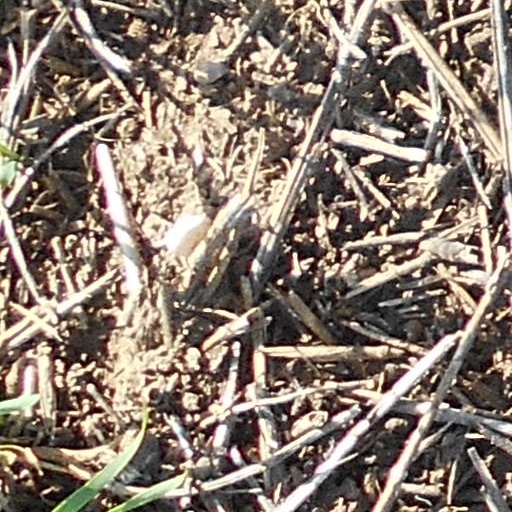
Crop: wheat